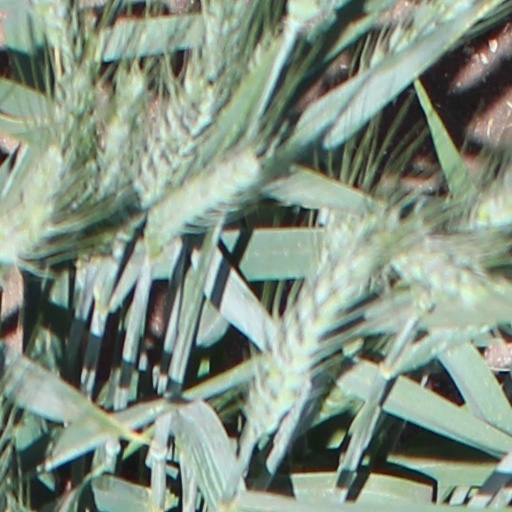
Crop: wheat